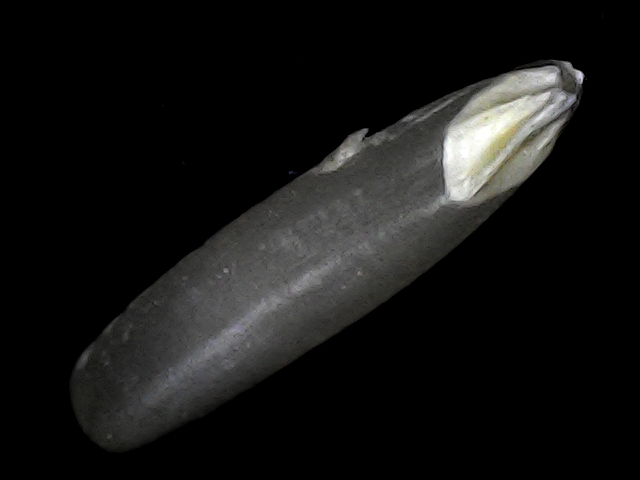
Rice variety: BRRI102